Das Kapital, Volume I

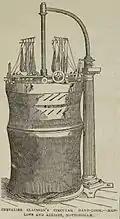
Chevalier Claussen's circular hand-loom

Marx discusses tools and machines and their application to the process of production. Marx claims that many experts, including himself, cannot distinguish between tools and machines. He states they "call a tool a simple machine and a machine a complex tool". Marx continues to elaborate on this misinterpretation of the definition, explaining that some people distinguish between a tool and a machine "by saying that in the case of the tool, man is the motive power, whereas the power behind the machine is a natural force independent of man, for instance an animal, water, wind and so on". Marx explains a flaw with this approach by comparing two examples. He points out that a plough which is powered by an animal would be considered to be a machine, and Claussen's circular loom that can weave at a tremendous speed is powered by one worker and therefore considered to be a tool. Marx precisely defines the machine when he says that "[t]he machine, therefore, is a mechanism that, after being set in motion, performs with its tools the same operation as the worker formerly did with similar tools. Whether the motive power is derived from man, or in turn from a machine, makes no difference here".